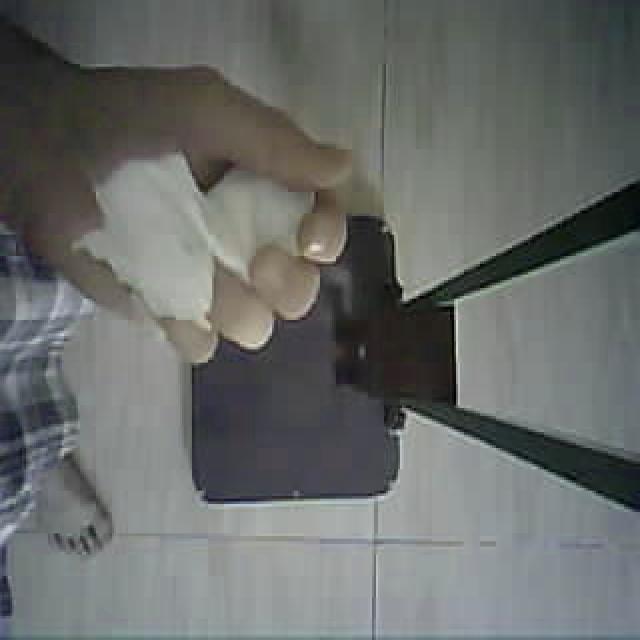
Label: tissues